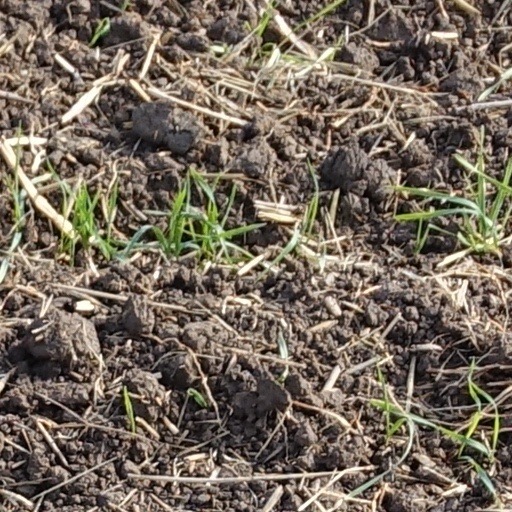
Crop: wheat